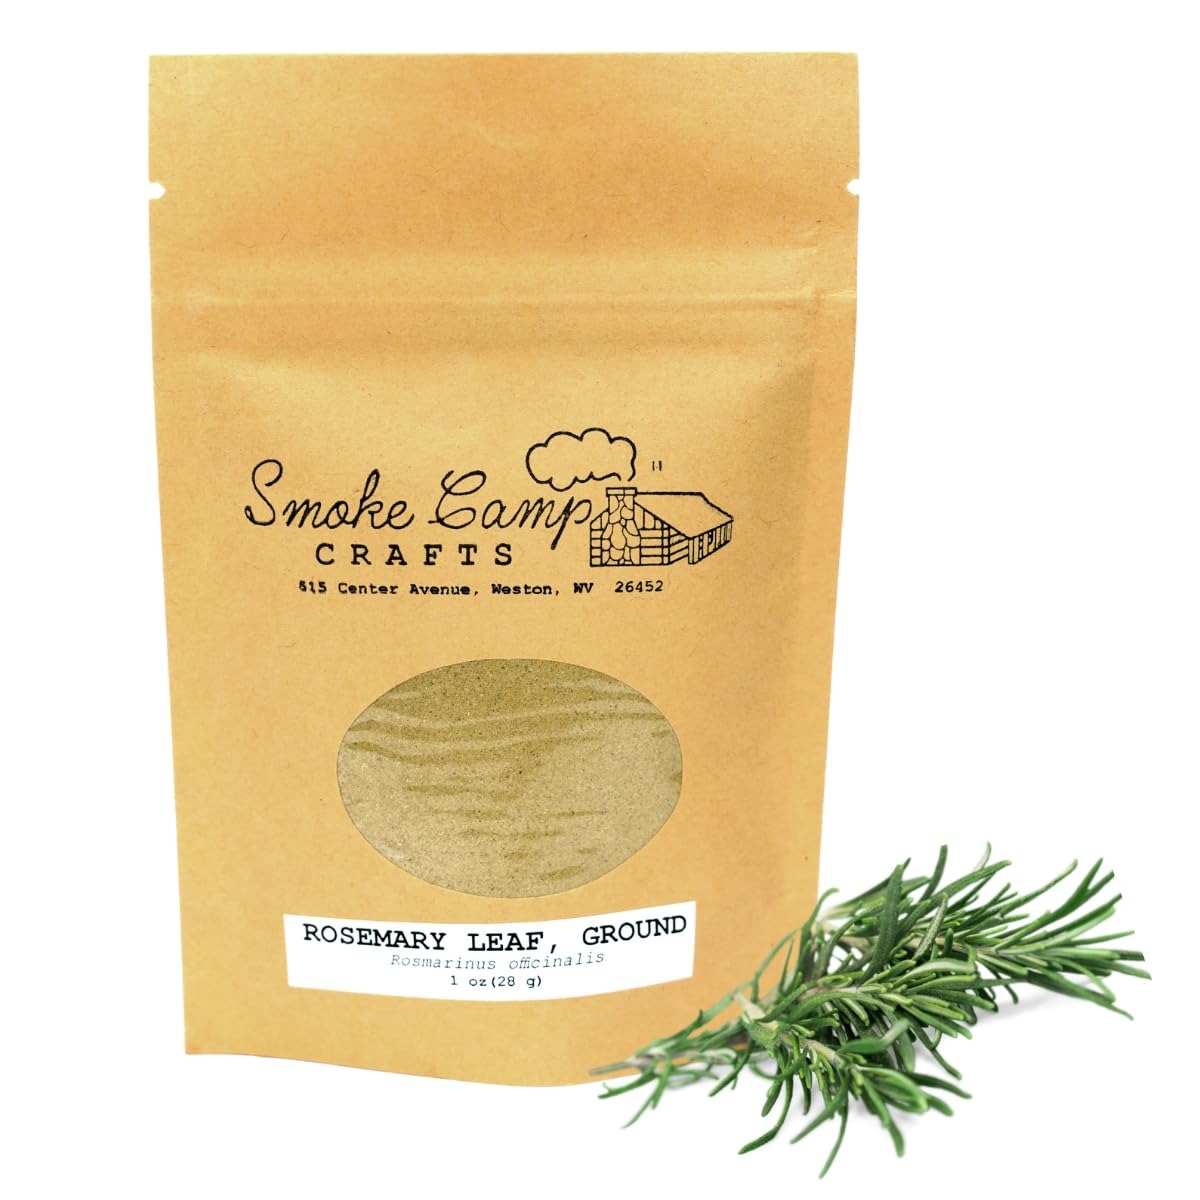
Item Name: Ground Rosemary Powder - Herb Powder - 1 Ounce (28 grams)
Bullet Point 1: Made in West Virginia, USA
Bullet Point 2: Made in West Virginia, USA
Bullet Point 3: No Preservatives or Additives
Bullet Point 4: Woman-Owned, Women's Business Enterprise (WBE), Women-Owned Small Business (WOSB) Certified
Product Description: Enhance your culinary creations with the robust flavor of Ground Rosemary (Rosmarinus officinalis). This 1 oz package of finely ground dried herb is perfect for adding a savory, aromatic touch to a variety of dishes. Known for its bold, pine-like flavor and earthy fragrance, rosemary is a staple in Mediterranean cuisine. Use it to season roasted meats, vegetables, stews, and breads, or sprinkle it into marinades and dressings for an elevated flavor profile. Crafted from high-quality rosemary, this ground herb offers convenience and versatility, making it an essential addition to any spice rack. Whether you’re a home cook or a seasoned chef, Ground Rosemary is the perfect way to bring the essence of fresh herbs into your kitchen. Order today and enjoy the timeless taste and aroma of this culinary classic.
Value: 1.0
Unit: Ounce

Price: 12